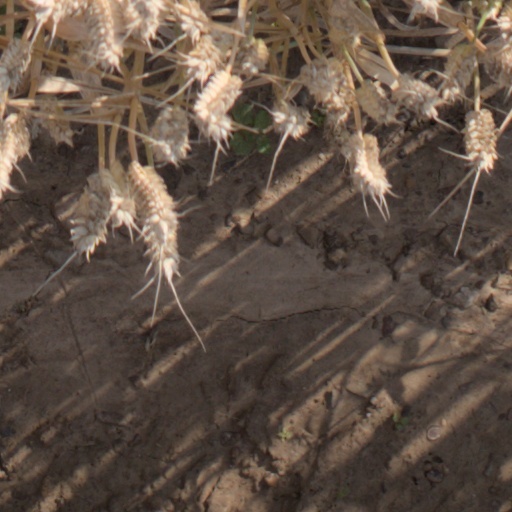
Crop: wheat